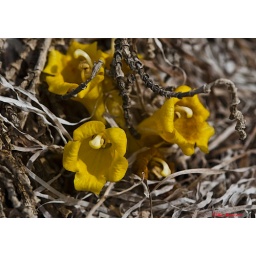
Questo fiore giallo nasce nel deserto!!!!This yellow flower is in the desert!!!!